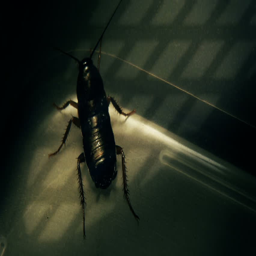
cockroach moves away from the light